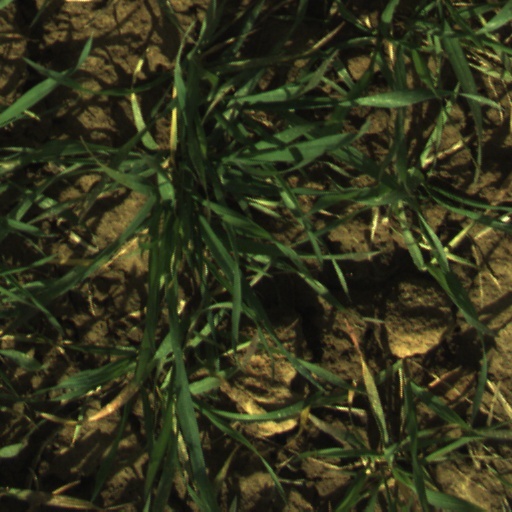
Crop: wheat